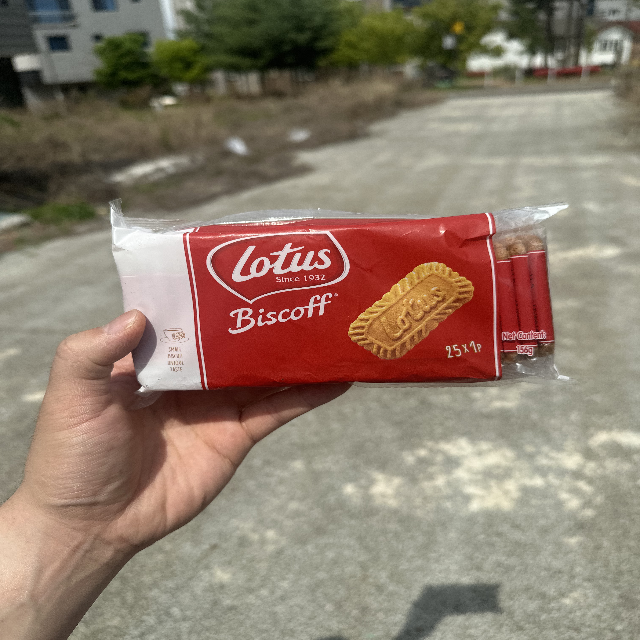
Label: plastics